Roma Government Complex

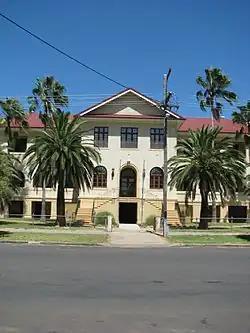
Roma Government Complex, 2010

Roma Government Complex is a heritage-listed former state school and now government offices at 42 Bungil Street, Roma, Maranoa Region, Queensland, Australia. It was designed by Department of Public Works (Queensland) and built in 1937. It was also known as Roma State School. It was added to the Queensland Heritage Register on 4 September 1998.